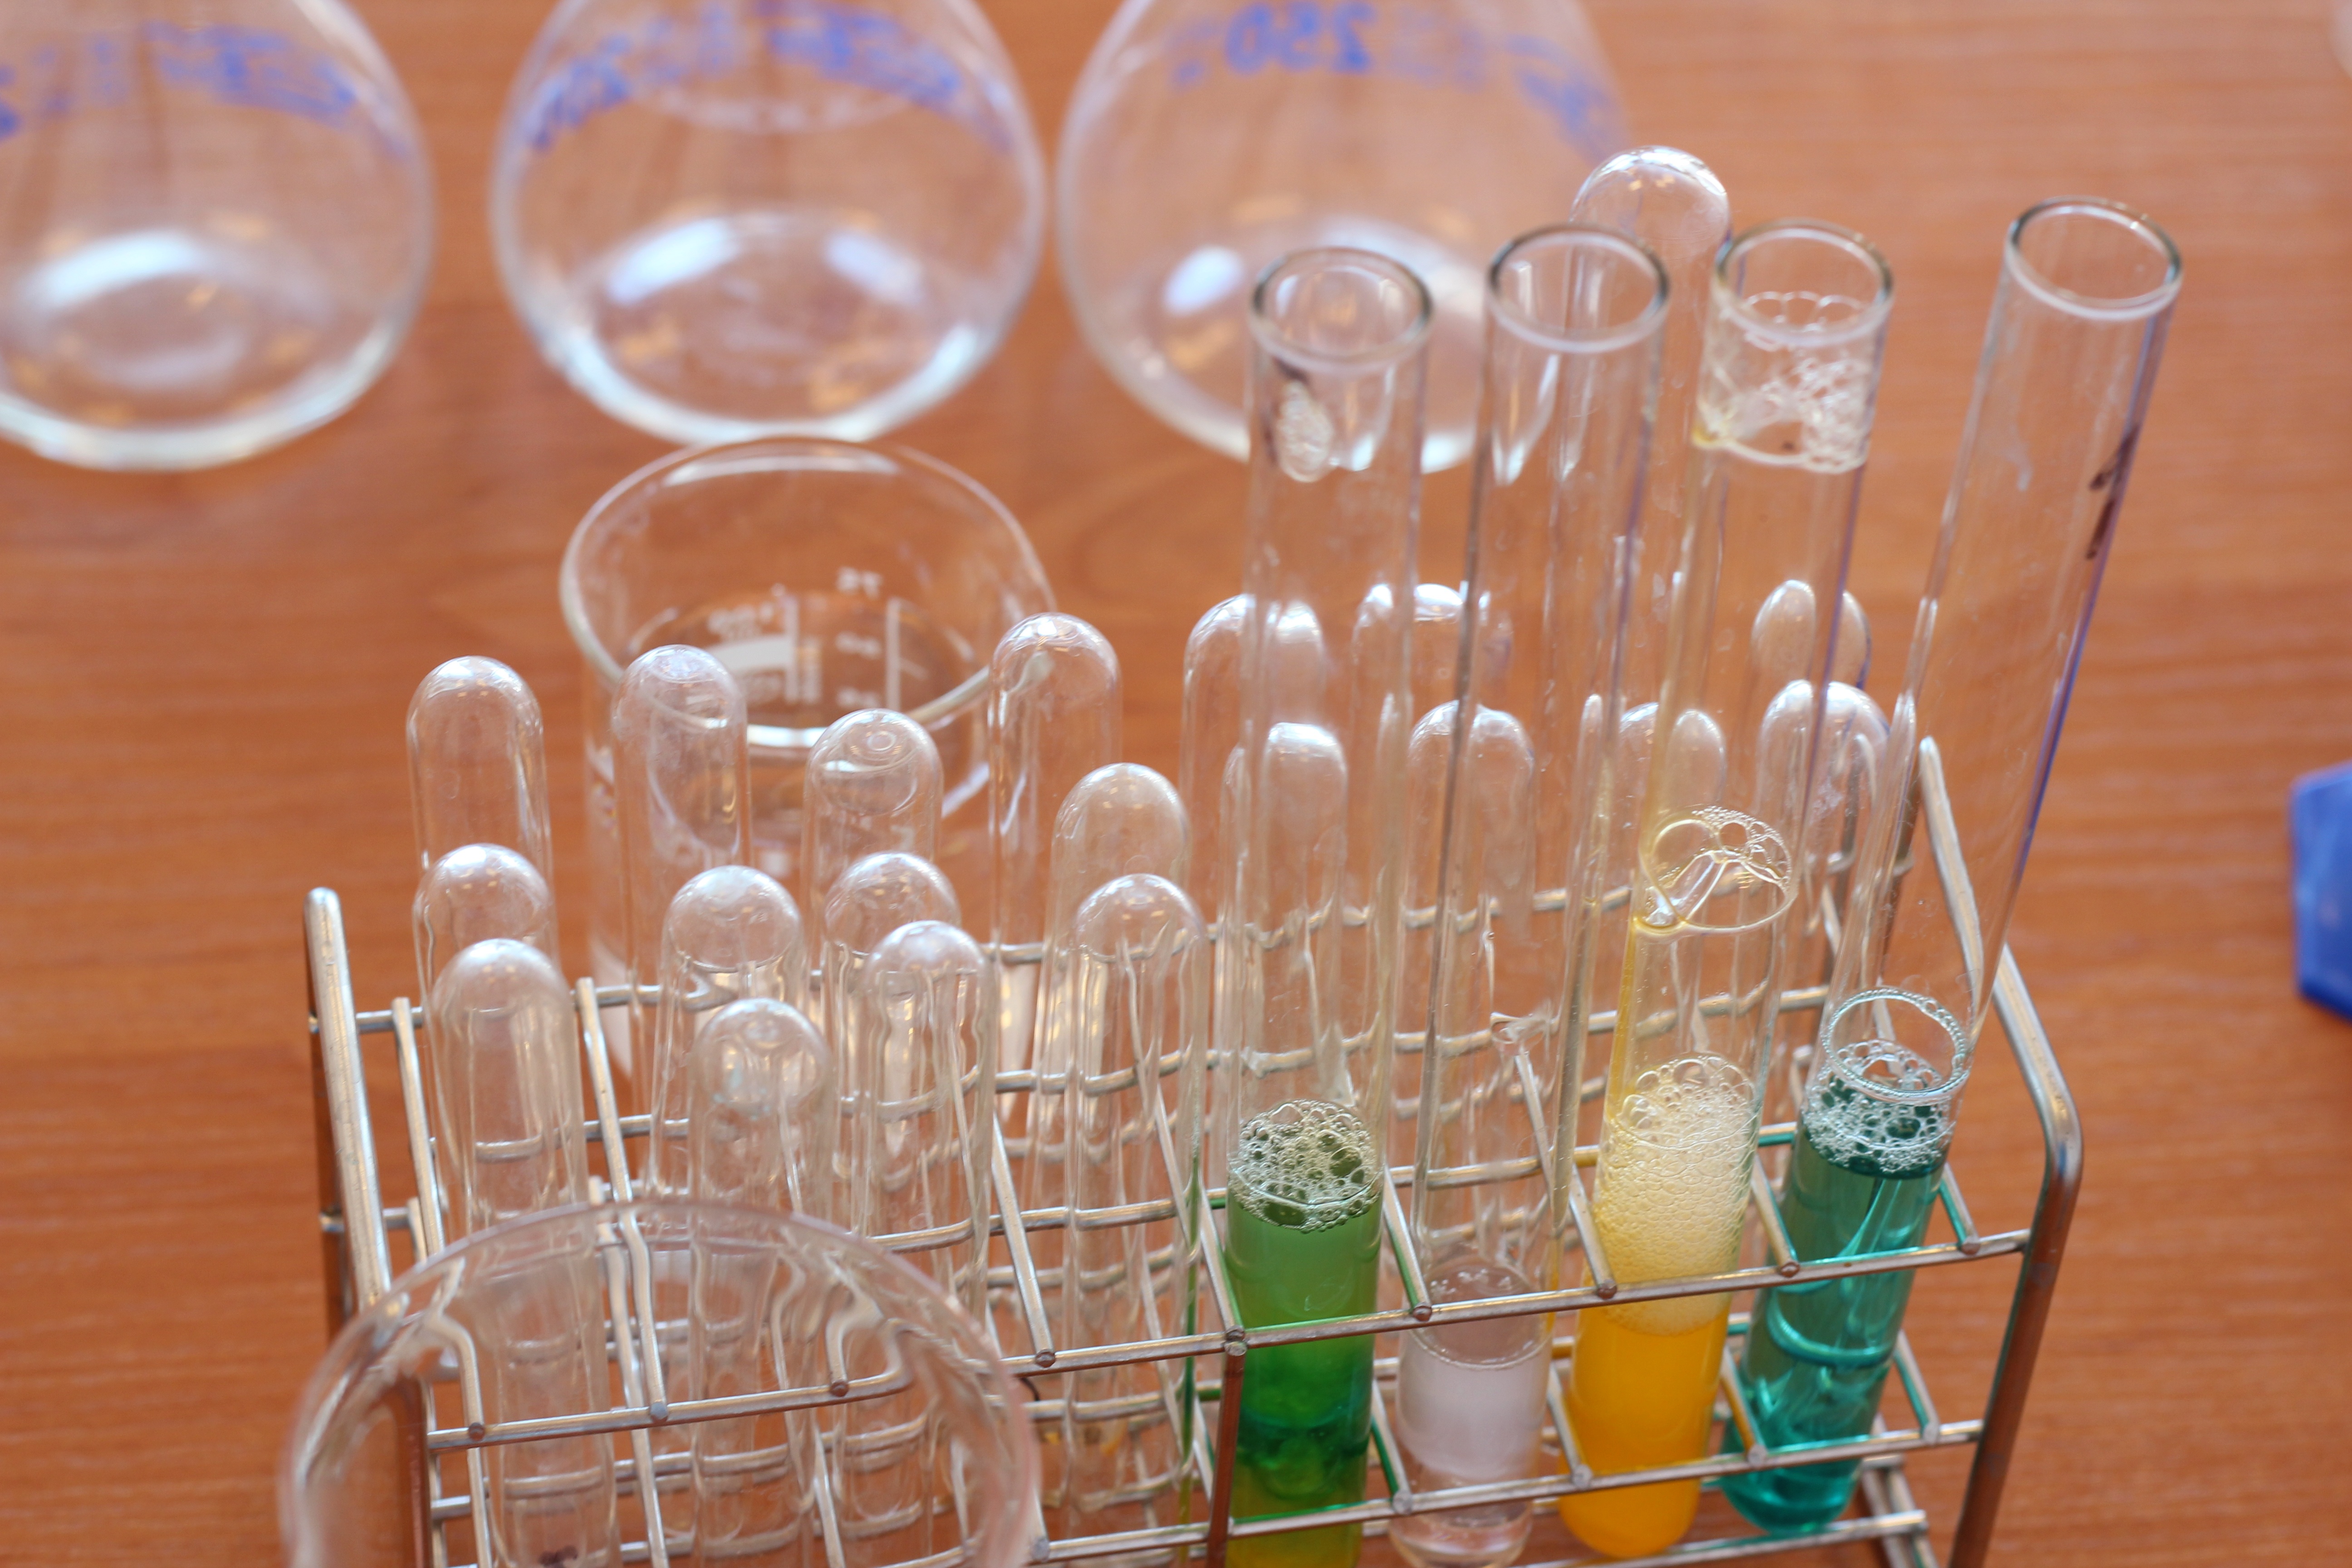
tube, glass, bottle, material, research, science, relationship, laboratory, experience, experiment, chemical, chemistry, subjects, reaction, response, a glass vessel, compounds, the flask, react, laboratories